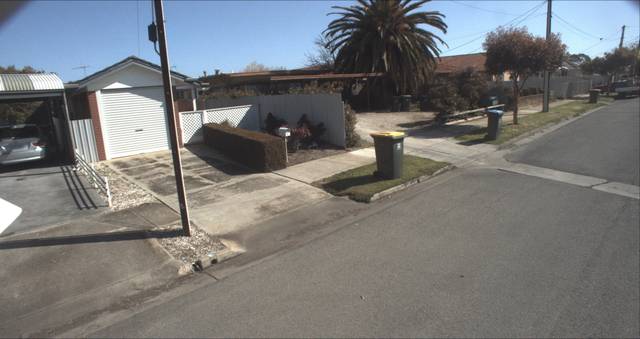
Region: Australia
Coordinates: -34.849, 138.491